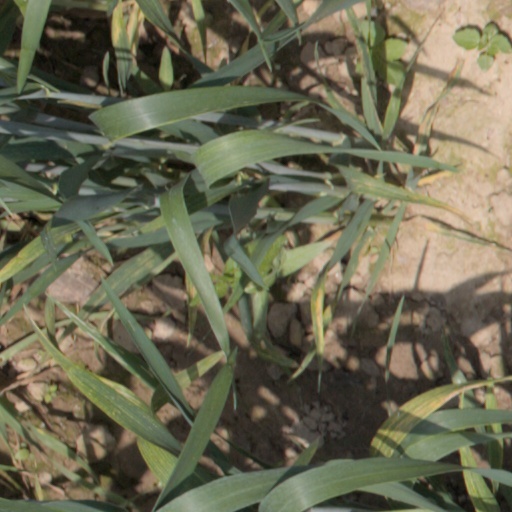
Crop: wheat